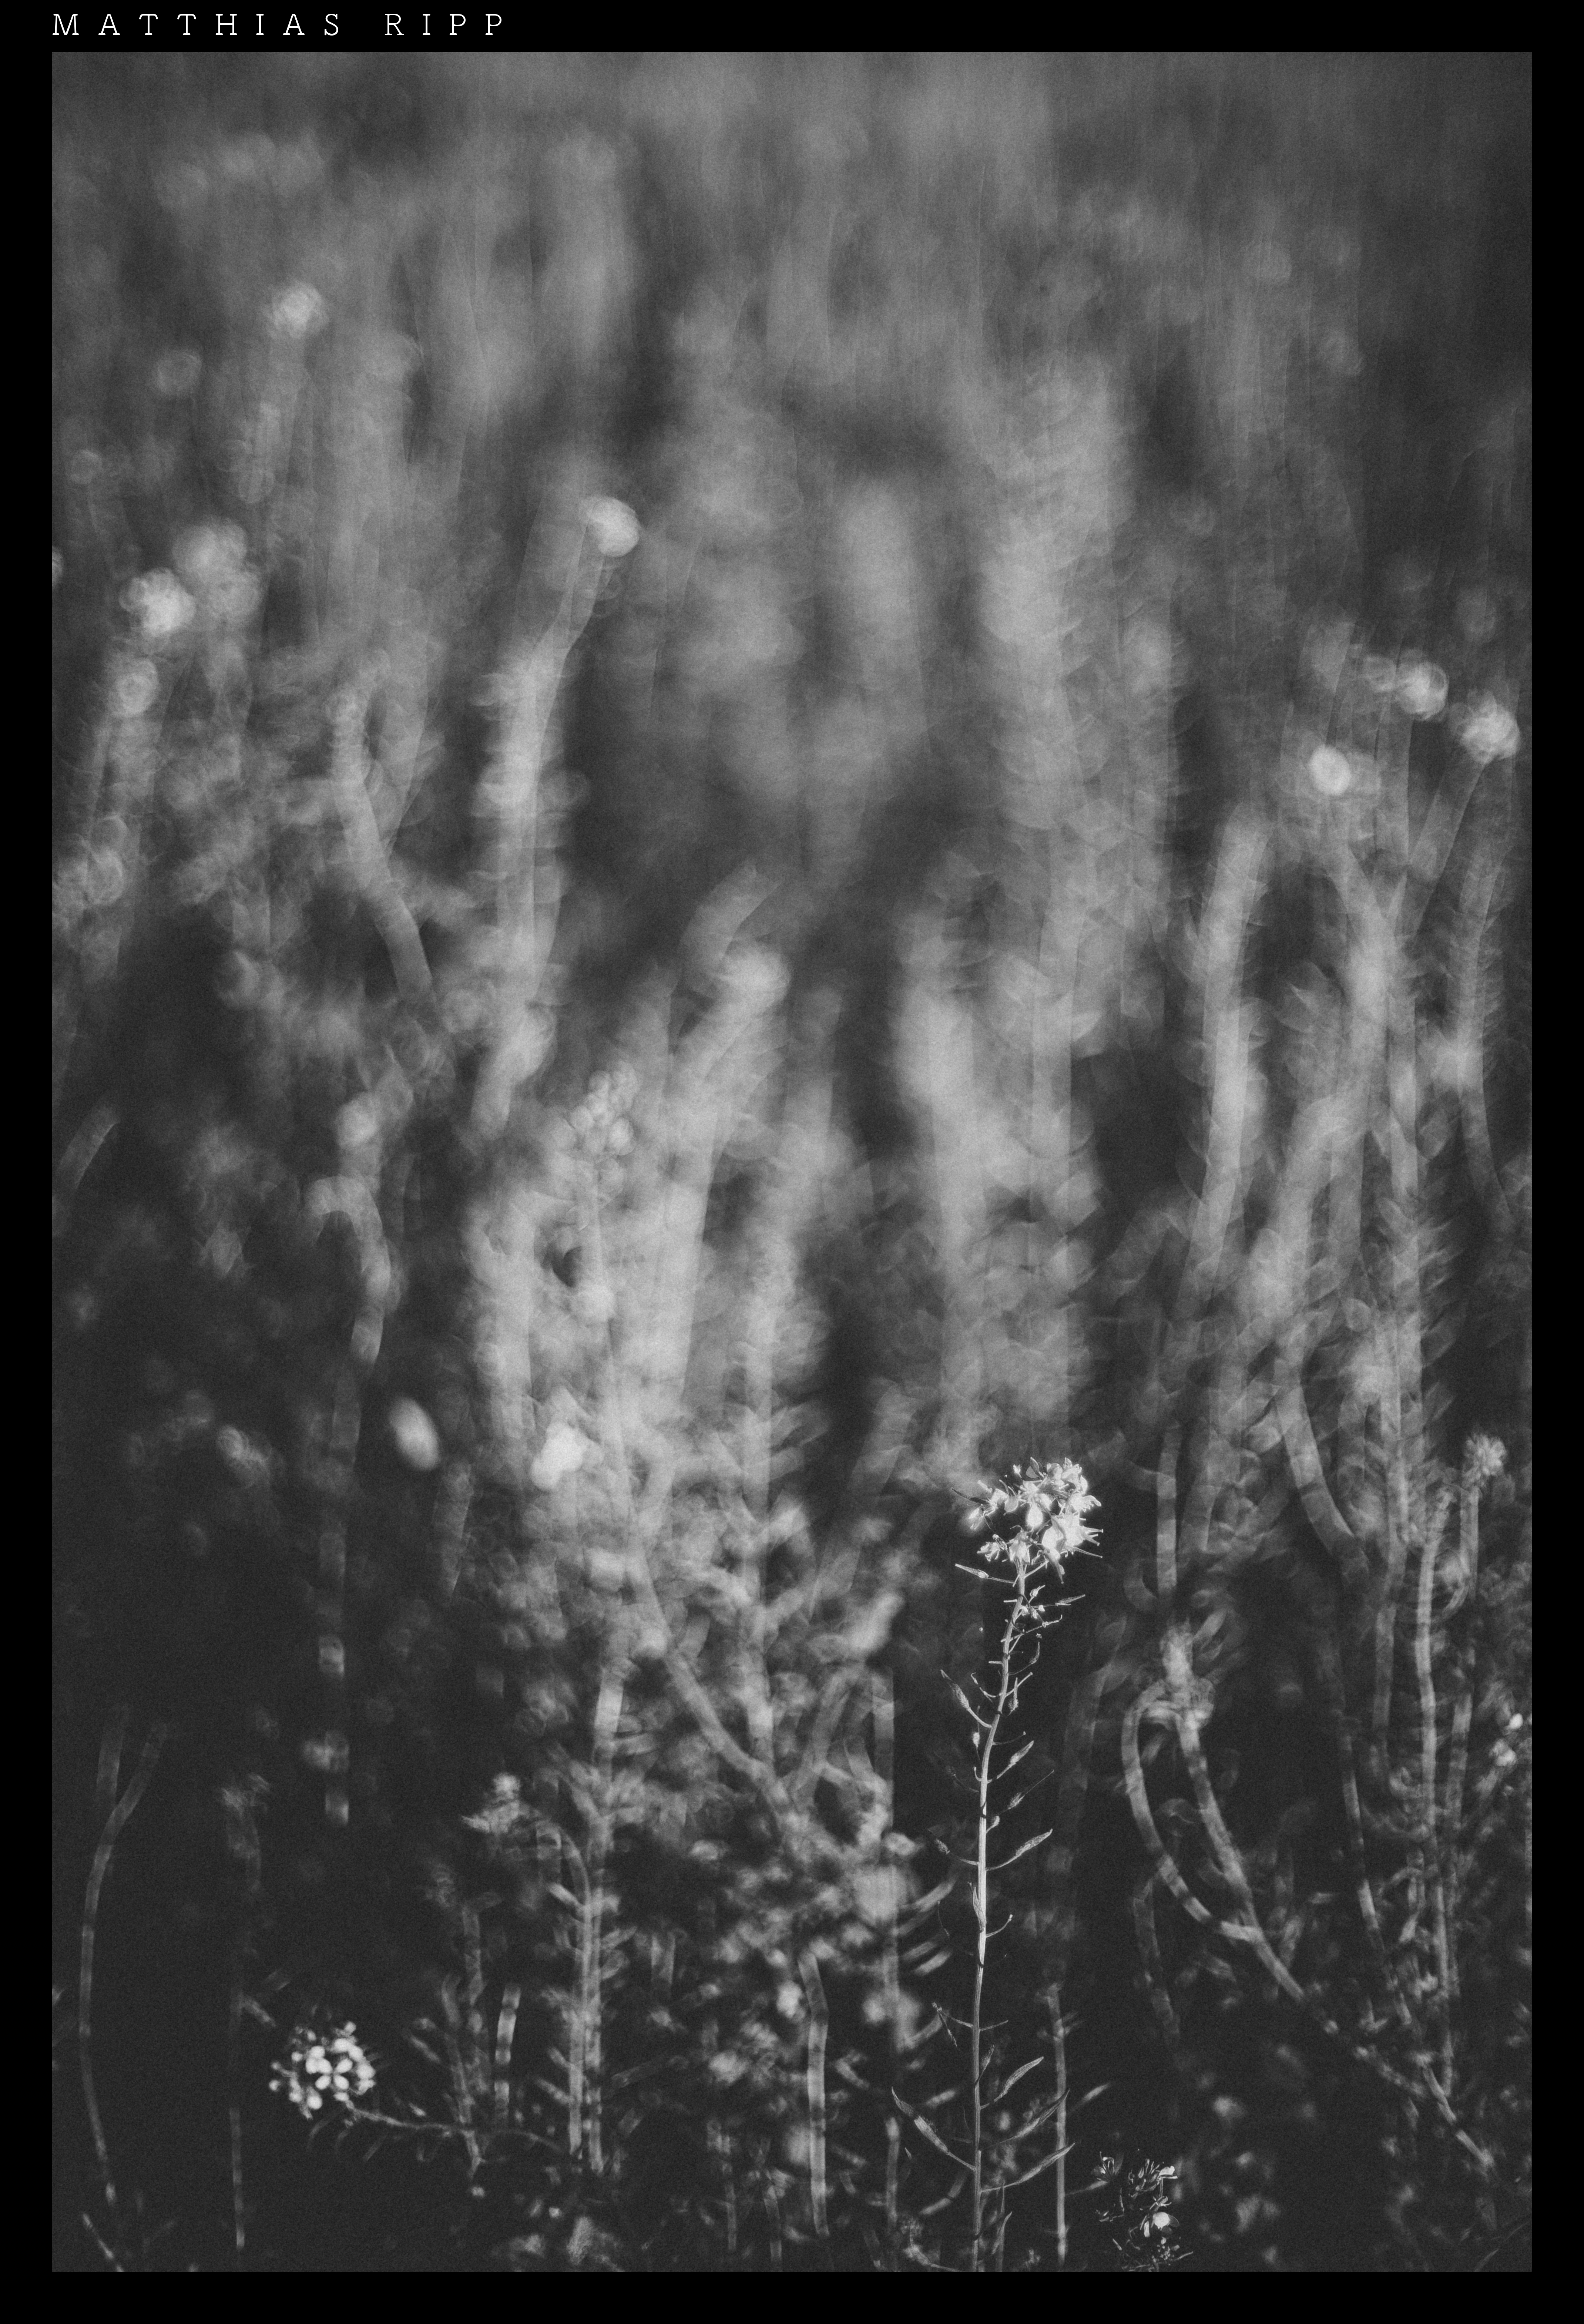
nature, black and white, white, texture, flower, frame, darkness, black, monochrome, art, mono, full, 50mm, f14, kunst, graphic, sony, natur, image, fine, wiese, monochrom, supertacumar, vollformat, alpha7, graphisch, screenshot, monochrome photography